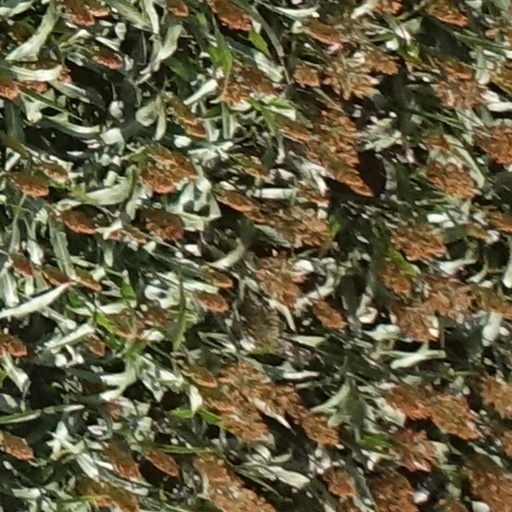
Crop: sorghum